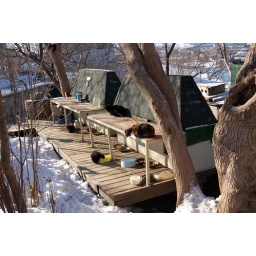
Ottawa, 12.27.05 A house for cats near the Parliament